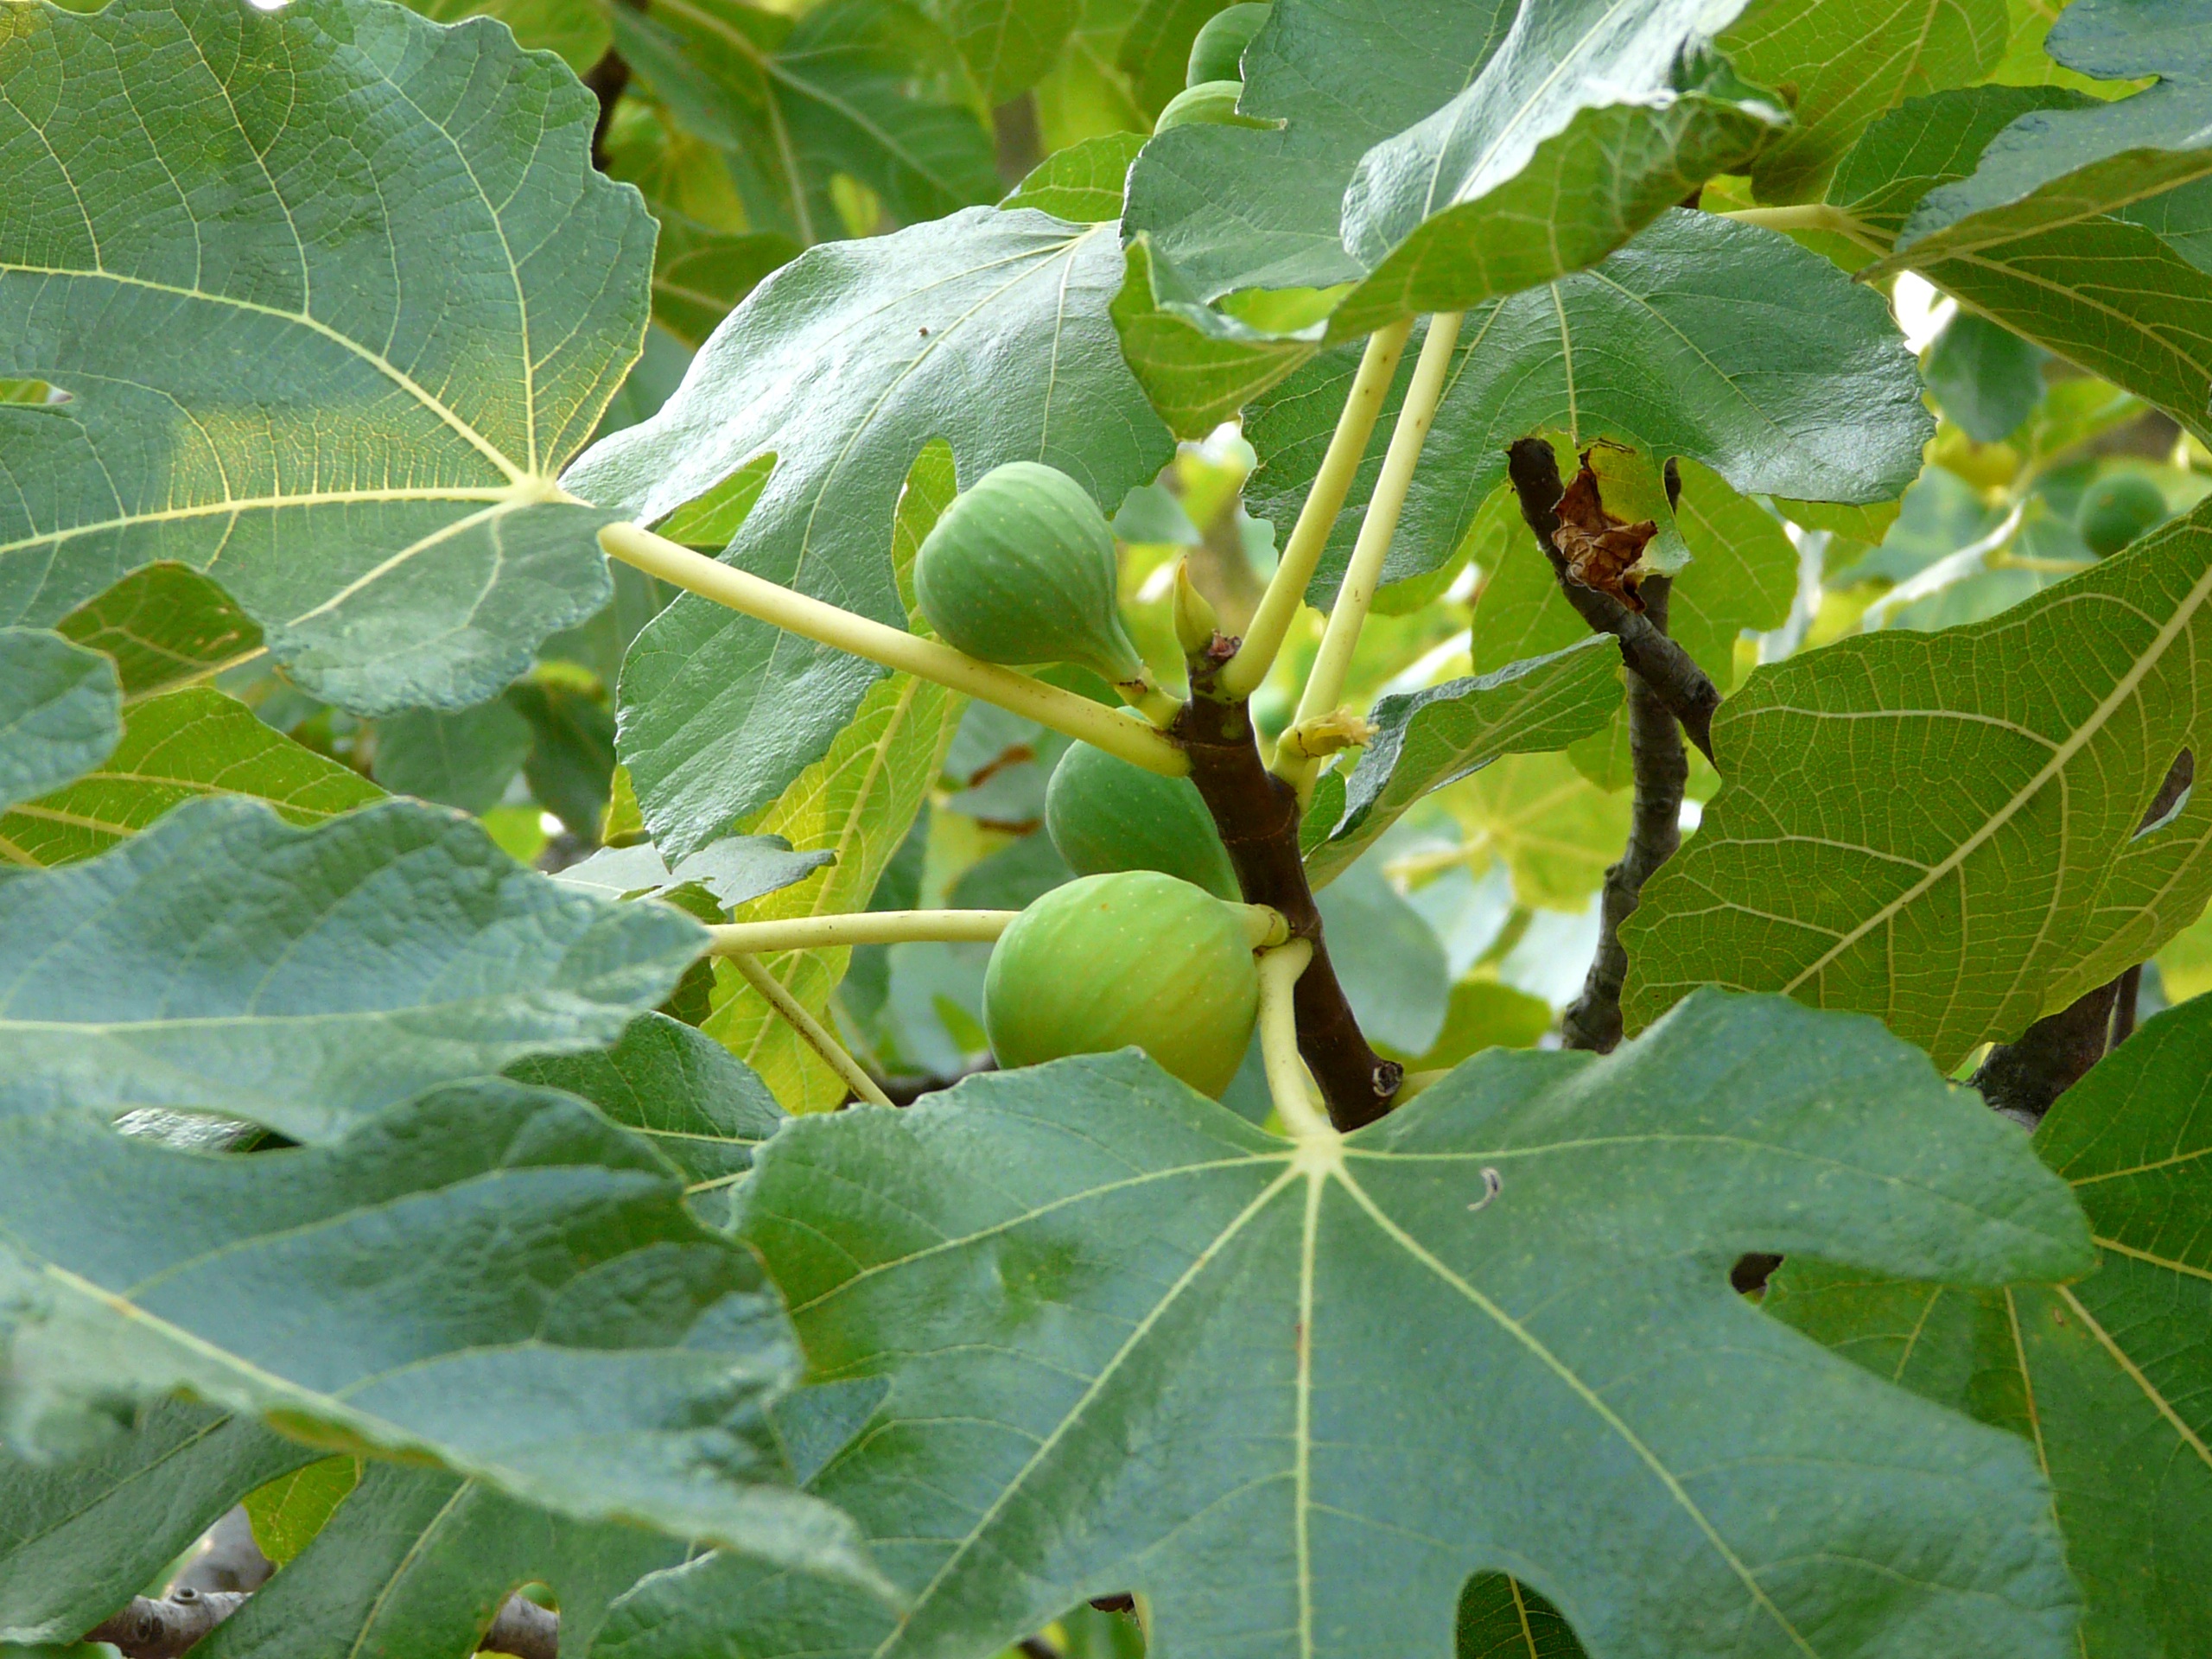
tree, plant, fruit, leaf, flower, food, green, produce, botany, close, fig, shrub, deciduous, oak, fig leaves, flowering plant, maidenhair tree, fig tree, coccoloba uvifera, common fig, woody plant, land plant, plane tree family